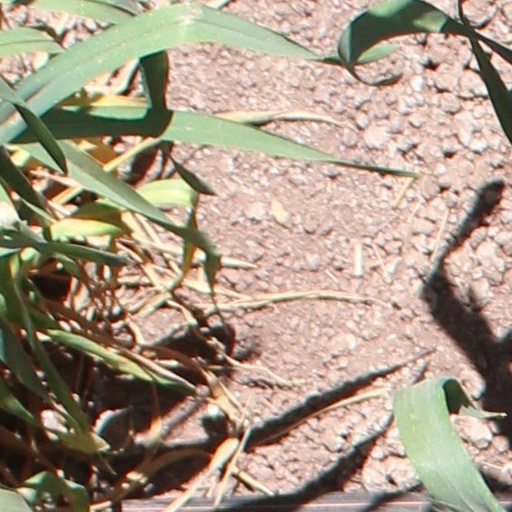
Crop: wheat